Petare

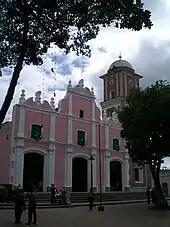
Dulce Nombre de Jesús de Petare Church

Dulce Nombre de Jesús de Petare is a neighborhood in Miranda, Venezuela, and is part of the Metropolitan District of Caracas. It is located in the Sucre Municipality, one of the five divisions of Caracas. The city was founded in 1621 under the name of "San Jose de Guanarito". It grew to become a part of the Greater Caracas area as the latter expanded in area and population. Petare had a population of 372,106 inhabitants and about 448,861 according to 2020 estimates. Petare is the biggest slum in Venezuela, and in South America.